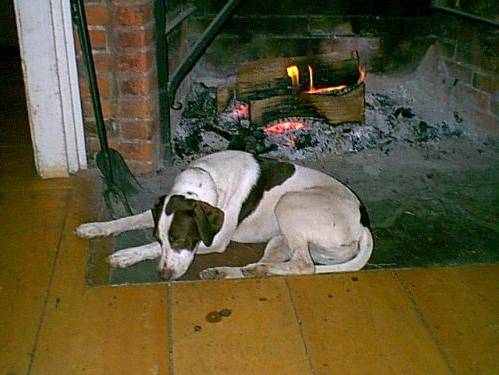
Label: dog